Palazzo Averoldi

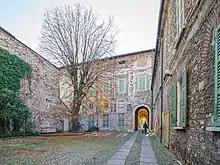
The palace's service courtyard, which is accessed directly from the portal on Moretto Street.

As the construction of Palazzo Averoldi protracted for a long time, it is not easy to reconstruct both the original appearance of the building and the various interventions made over the centuries. Nevertheless, the plan layout of the mansion is a unique case in the panorama of the city's aristocratic residences, since it presents a U-shaped plan, with the front courtyard open to the south. Equally unusual is the fact that the entrance from the north leads directly into the service courtyard, originally equipped with stables, barns and sheds and consisting of rustic masonry; a further unusual element is the lack, in the aristocratic palace itself, of a main facade.